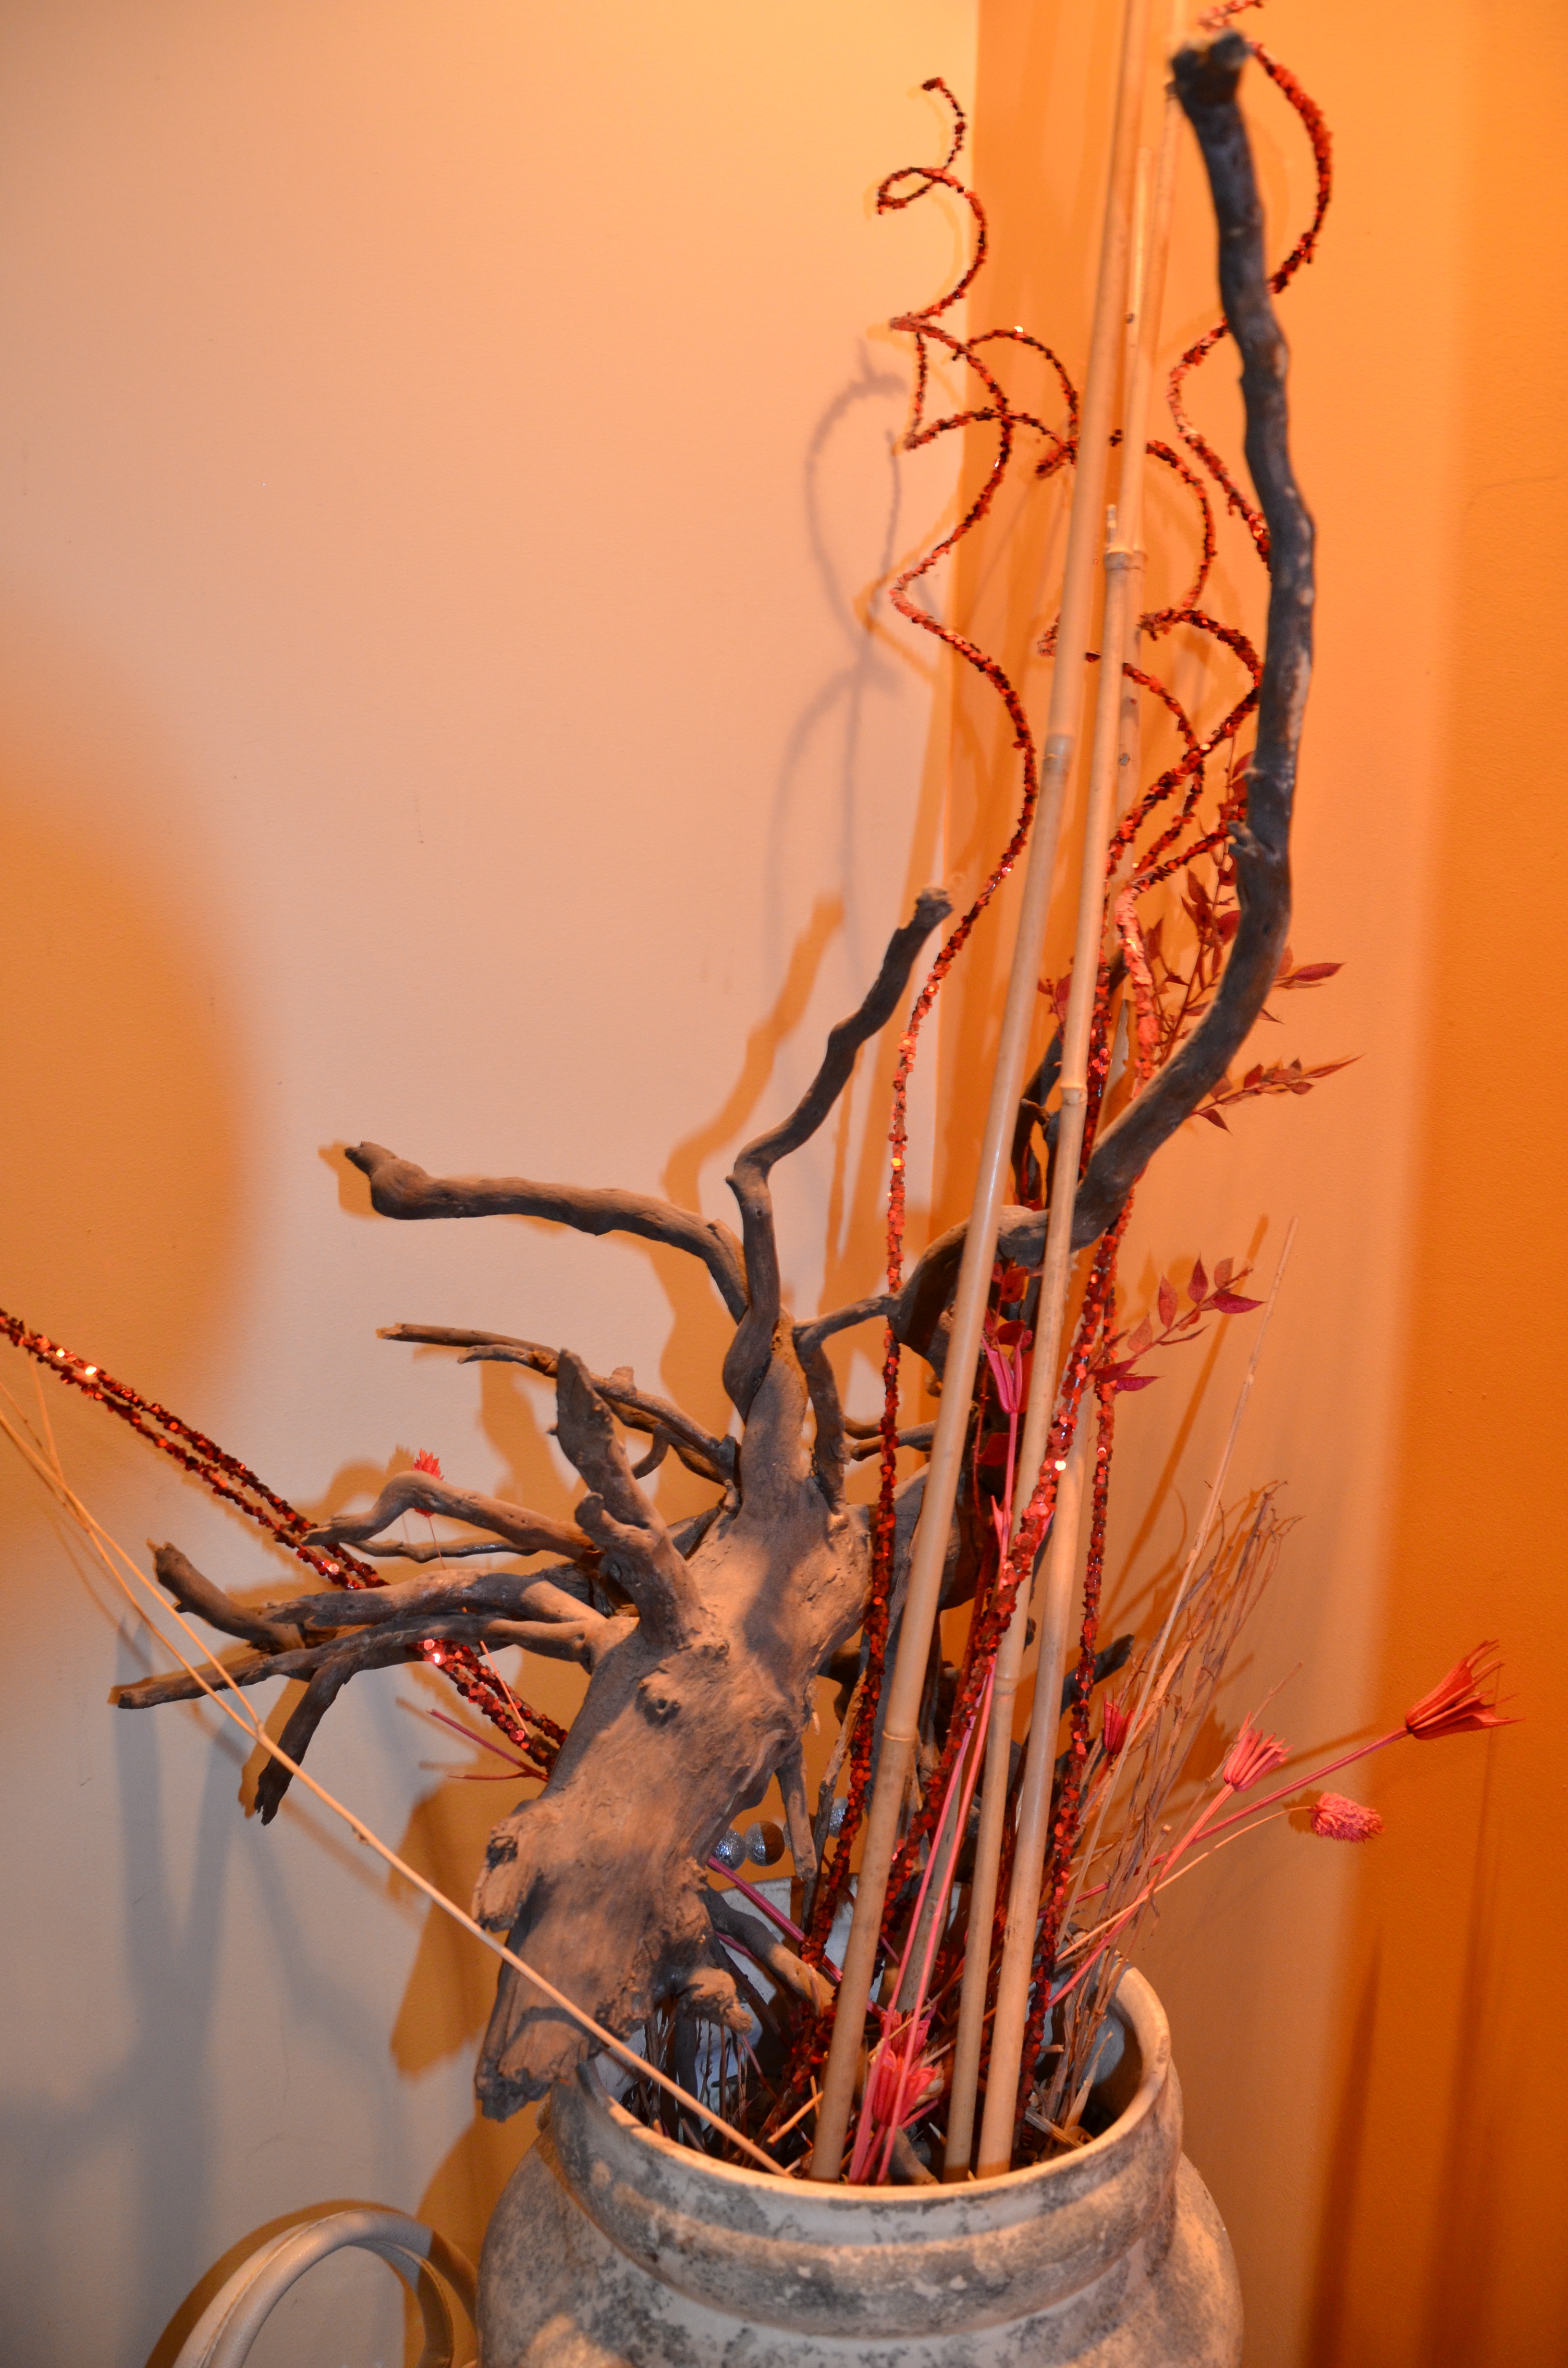
nature, twig, ikebana, flower, branch, plant, orange, floral design, still life photography, art, plant stem, houseplant, floristry, flower arranging